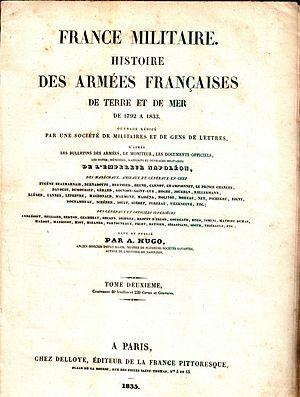
première page du deuxième tome de la France Militaire parAbel Hugo.
Abel Joseph, comte Hugo, fils aîné du général d’Empire Joseph Léopold Sigisbert Hugo — créé comte, selon la tradition familiale, par Joseph Bonaparte, roi d'Espagne — et de Sophie Trébuchet, est un militaire et essayiste français ainsi que le frère de Victor Hugo.